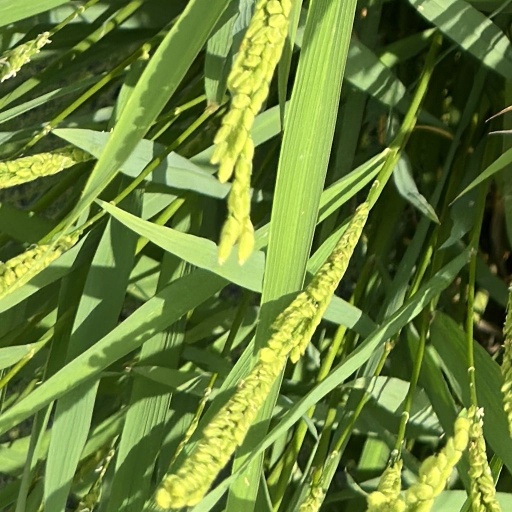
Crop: rice